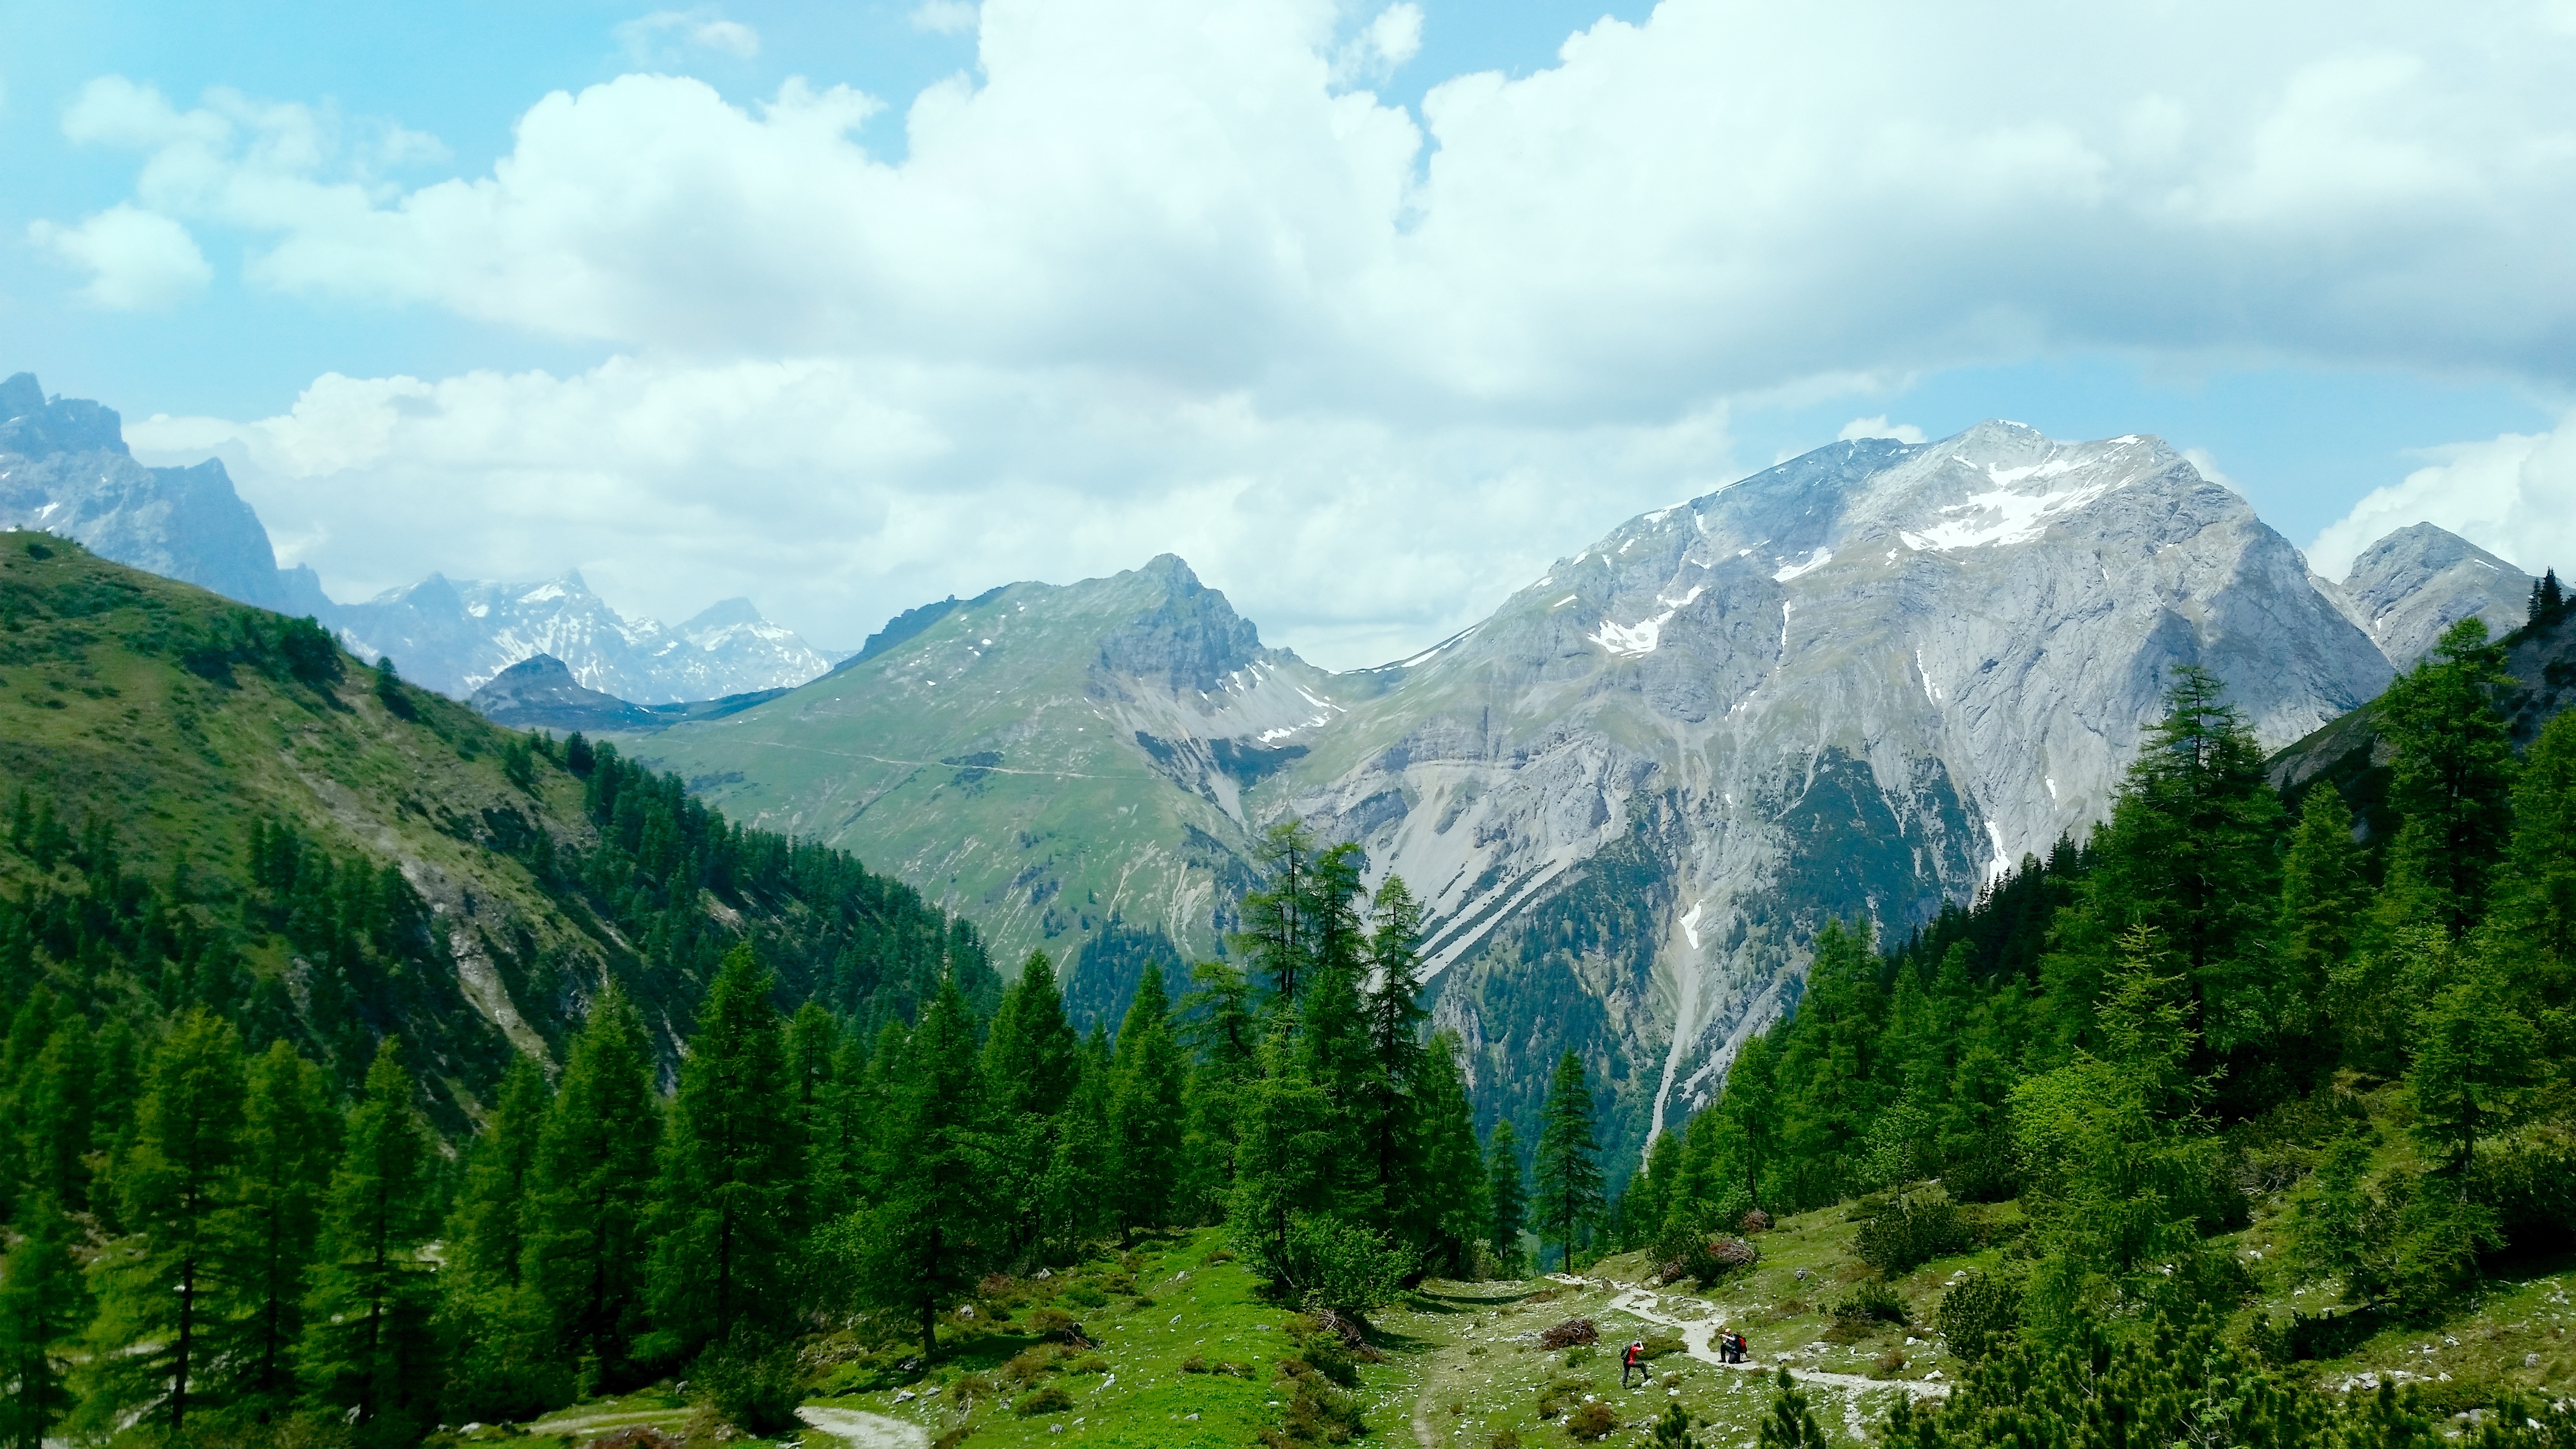
nature, forest, wilderness, mountain, hiking, meadow, view, valley, mountain range, national park, ridge, mountains, alps, plateau, ecosystem, landform, mountain hiking, mountain pass, karwendel, hill station, geographical feature, mountainous landforms